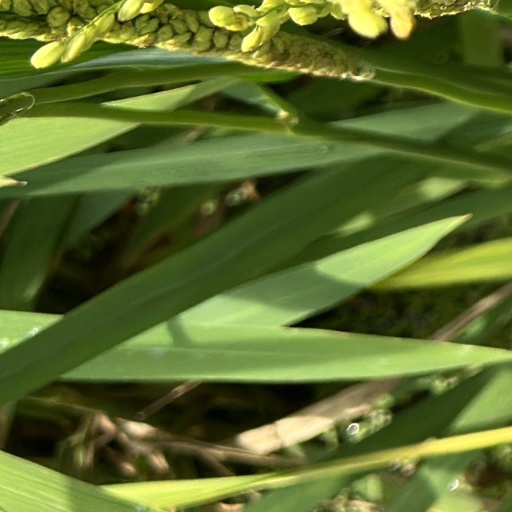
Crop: rice